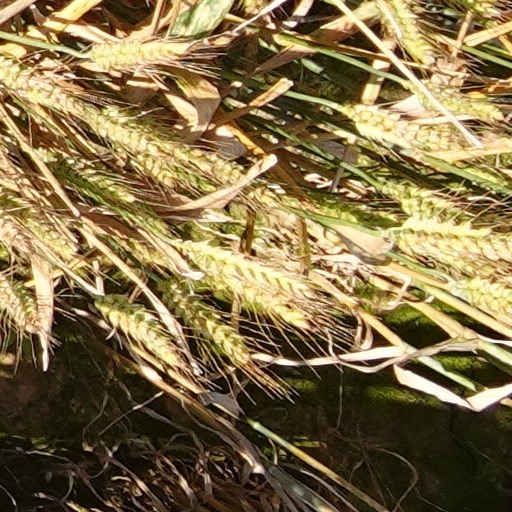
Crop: wheat